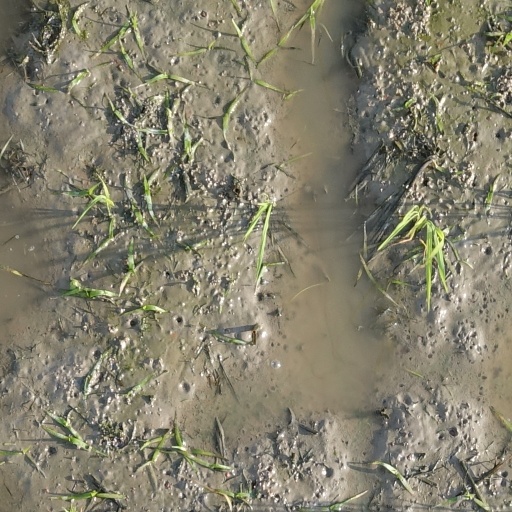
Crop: rice